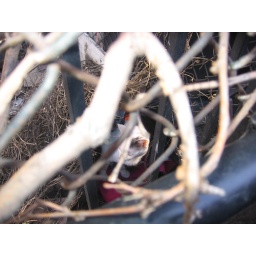
Alley cat Shag fed for a while in 2007; he seems to have found another home